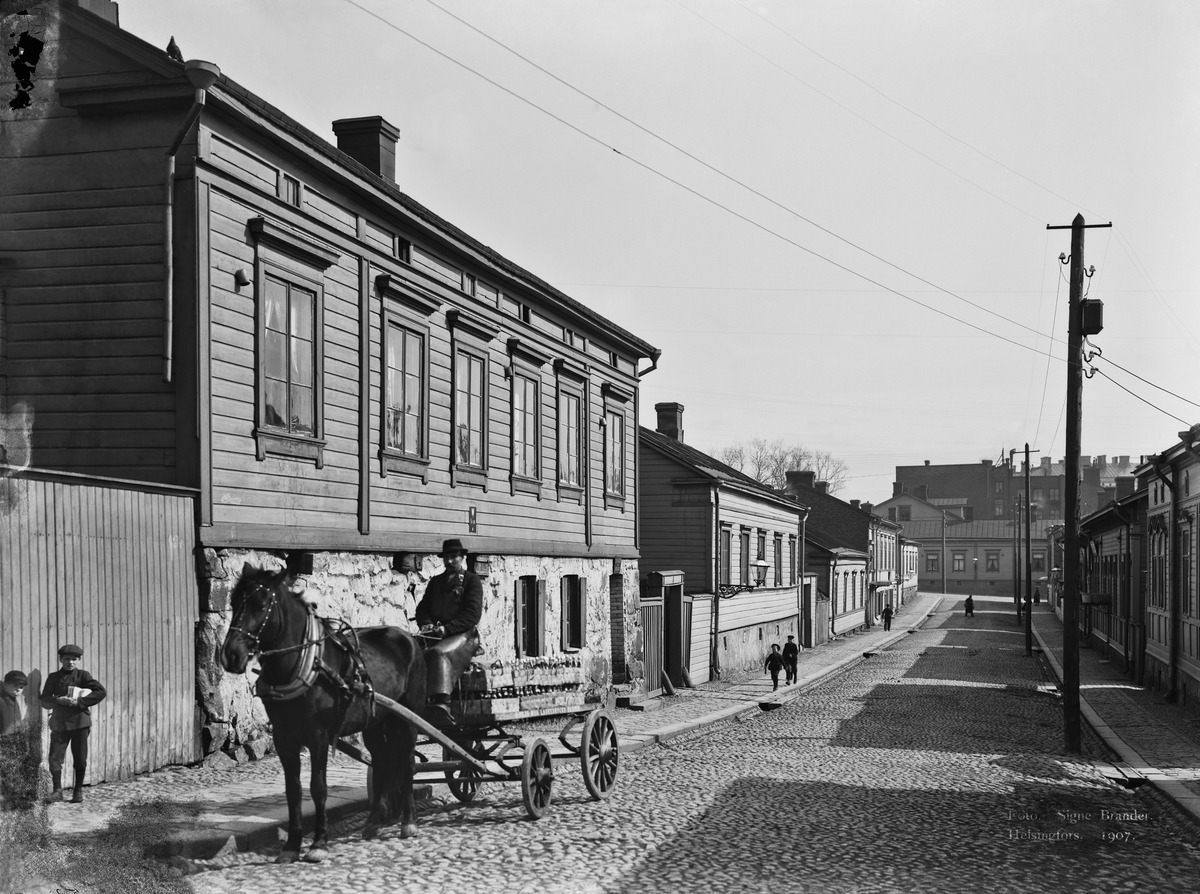
Jääkärinkatu 9, 7, 5
sisällön kuvaus: Jääkärinkatu 9, 7, 5. Helsingfors Nya Läskdrycksfabrikin kuorma-ajuri kadulla. mustavalkoinen
Kuvaaja: Brander, Signe, valokuvaaja
Ajankohta: kuvausaika 1907
Paikka: Suomi, Uusimaa, Helsinki, Ullanlinna Helsinki, Jääkärinkatu 9, 7, 5
Aiheet: Helsingfors Nya Läskdrycksfabrik, puurakennukset, hevosajoneuvot, juomateollisuus, virvoitusjuomat, kuljetus, hevoset